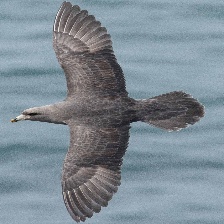
Species: NORTHERN FULMAR
Scientific name: FULMARUS GLACIALIS